Arthur E. Austin

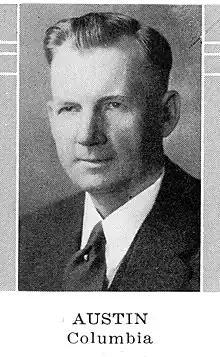
Arthur E. Austin

Arthur E. "Doc" Austin (January 22, 1891 – December 1, 1976) was a member of the Wisconsin State Assembly.